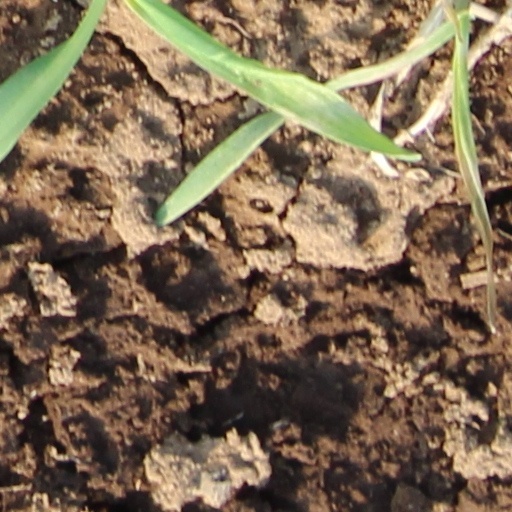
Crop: wheat